Lex Immers

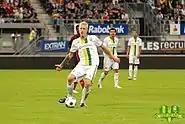
Immers playing for ADO Den Haag in a UEFA Europa League match in their first ever participant in European football.

Ahead of the 2010–11 season, Immers was linked a move away from ADO Den Haag, with clubs around Europe keen on signing him. He then started the season well when he scored his first goal of the season, in a 3–1 loss against Vitesse in the opening game of the season. Immers then scored two goals in two matches between 21 September 2010 and 25 September 2010 against Excelsior '31 and Heracles Almelo. He did so again, scoring two goals in two matches between 27 October 2010 and 31 October 2010 against Groningen and Utrecht. For his performance, Immers signed a contract extension with the club, keeping him until 2014. Immers later scored three goals later in the season against Heerenveen, N.E.C. and Ajax. However, after a 3–2 victory over Ajax, Immers was fined by ADO for remarks about Jews (the nickname of Ajax supporters) the next day. The incident was caught on video and published on the internet. Immers apologized for his remarks on the ADO website. As a result, he served a four match suspension. The following year it was announced that Immers would not face any charges for his action. After returning to the first team, Immers then scored three more goals in the club's attempt to earn UEFA Europa League place against Roda JC Kerkrade and Groningen (in which he scored in both legs). At the end of the 2010–11 season, Immers went on to make thirty–six appearances and scoring twelve times in all competitions.